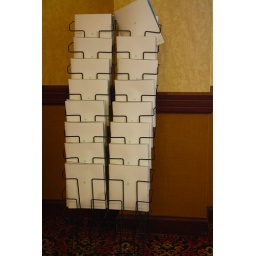
The covers are white with the palest of small blue snowflakes in the center. Ready for ink and pencil stains!